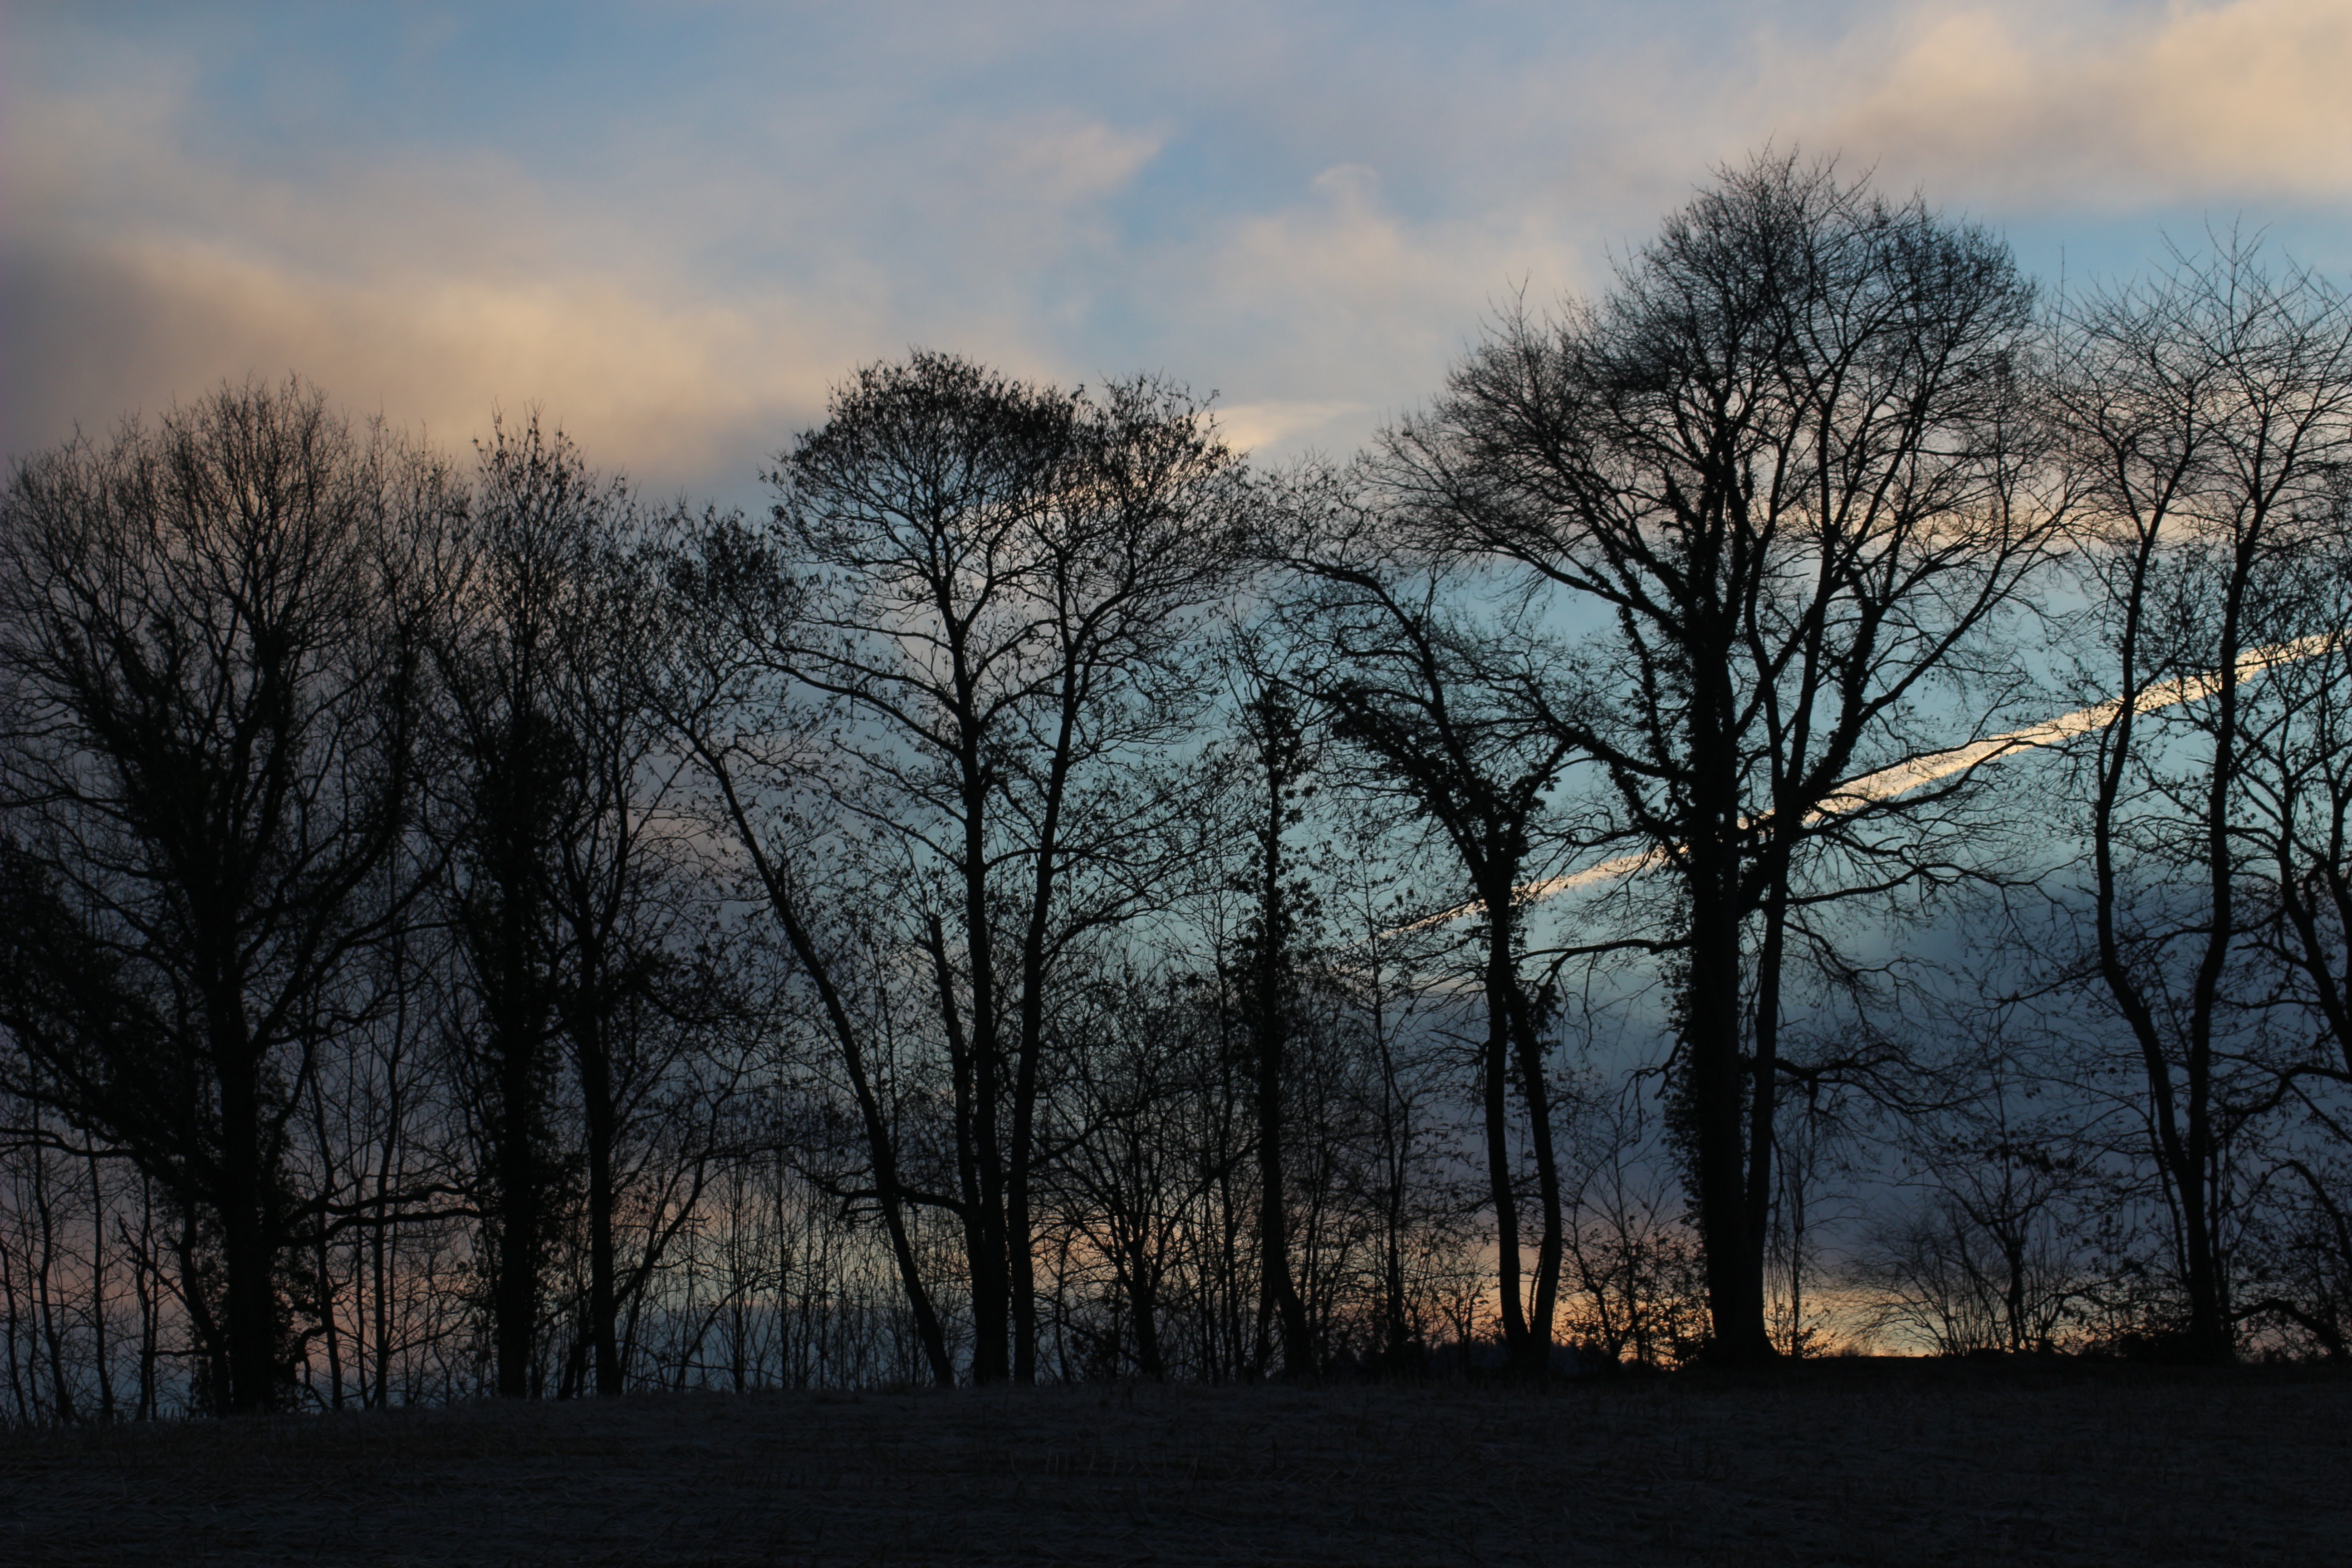
landscape, tree, nature, forest, grass, branch, snow, cold, winter, cloud, plant, sky, wood, sunrise, sunset, mist, field, sunlight, morning, leaf, frost, dawn, dusk, evening, reflection, autumn, weather, shadow, contrast, season, winter landscape, trees, clouds, colors, woodland, atmospheric phenomenon, woody plant